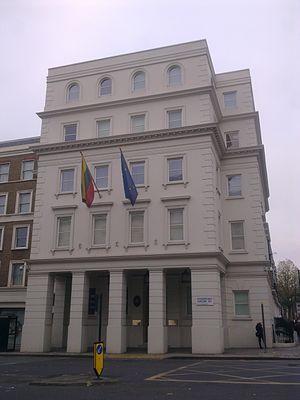
Cette liste comprend les représentations diplomatiques de la Lituanie, à l'exclusion des consulats honoraires.